A. J. Allmendinger

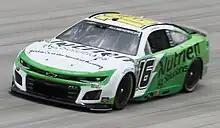
Allmendinger's No. 16 car at Dover Motor Speedway in 2023

Allmendinger started the 2022 season with a second-place finish at Daytona. He racked up wins at Circuit of the Americas, Portland, and Indianapolis. Following the 2022 Food City 300 at Bristol, Allmendinger clinched the regular season championship. He would win back-to-back races at Talladega and the Charlotte Roval. Allmendinger was unable to advance to the Championship 4, ultimately finishing 5th in the point standings.